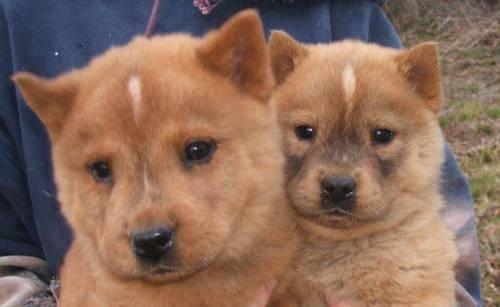
dog